Harold F. Cherniss

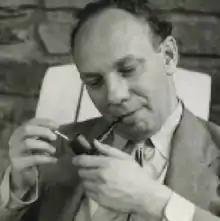
Harold Cherniss in 1941-2

Harold Fredrik Cherniss (11 March 1904 – 18 June 1987) was an American classicist and historian of ancient philosophy. While at the Institute for Advanced Study in Princeton, he was said to be "the country's foremost expert on Plato and Aristotle."